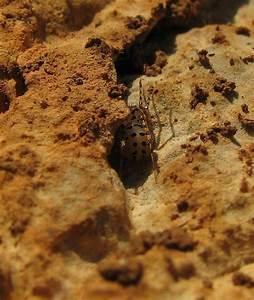
spider